Answer in natural language. How many Dressers are visible in the scene? Choose between the following options: 4, 3, 0, 2 or 1
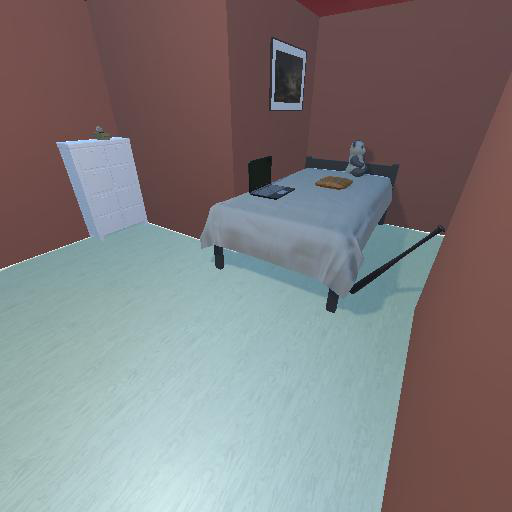
<answer>1</answer>